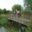
Label: bridge